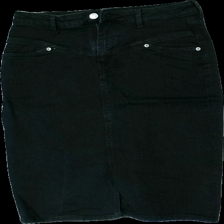
View: front
Type: Dress
Category: Ladies
Brand: Missing
Colors: Black
Material: 100% cotton
Cut: Regular
Season: All
Trend: Denim
Price range: 50-100
Recommended usage: Reuse
Comment: washed out